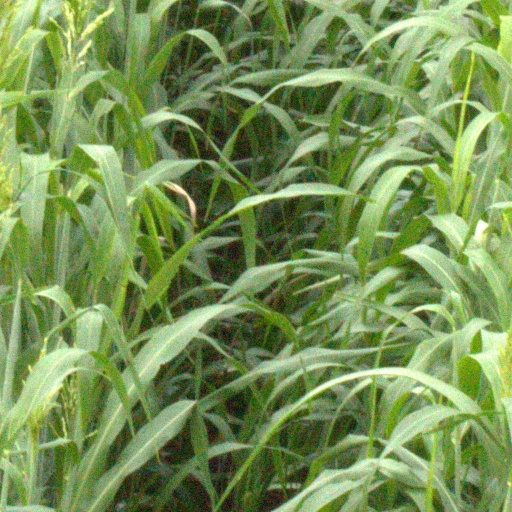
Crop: sorghum